Jackson cross cylinder

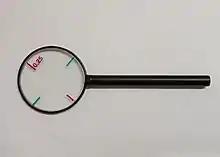
Jackson cross cylinder of +/- 0.25 diopter

Jackson cross cylinder is a single low power lens, which is a combination of a plus cylinder and a minus cylinder of equal power with axis perpendicular to each other, with a handle placed between the two axes at 45 degrees. Therefore JCC is a spherocylindrical lens in which the power of the cylinder is double the power of the sphere and of opposite sign e.g. +0.5DS/-1.0DC or +0.25DS/-0.5DC. JCC are available in different powers including +/-1.00, most commonly used are of +/- 0.25 and +/- 0.50. There are dots or lines to indicate axis of minus and plus powers.